Religion in Bosnia and Herzegovina

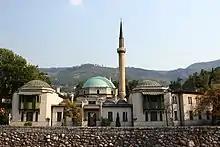
Emperor's mosque in Sarajevo.

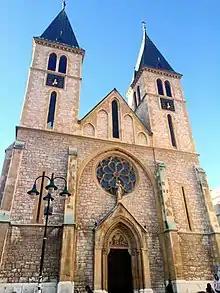
Sarajevo Sacred Heart Cathedral.

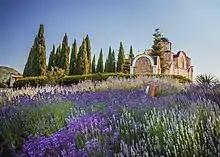
Hercegovačka Gračanica near Trebinje

The State Law on Religious Freedom governs religion and the licensing of religious groups, and it provides for the right to freedom of conscience and religion in Bosnia. It grants churches and religious communities legal status and allows them concessions that are characteristic of a nongovernmental organization (NGO). The law also creates a unified register for all religious groups within the Bosnian Ministry of Justice, while the Ministry of Human Rights and Refugees is tasked with documenting violations of religious freedom.